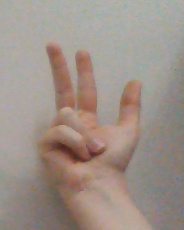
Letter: al